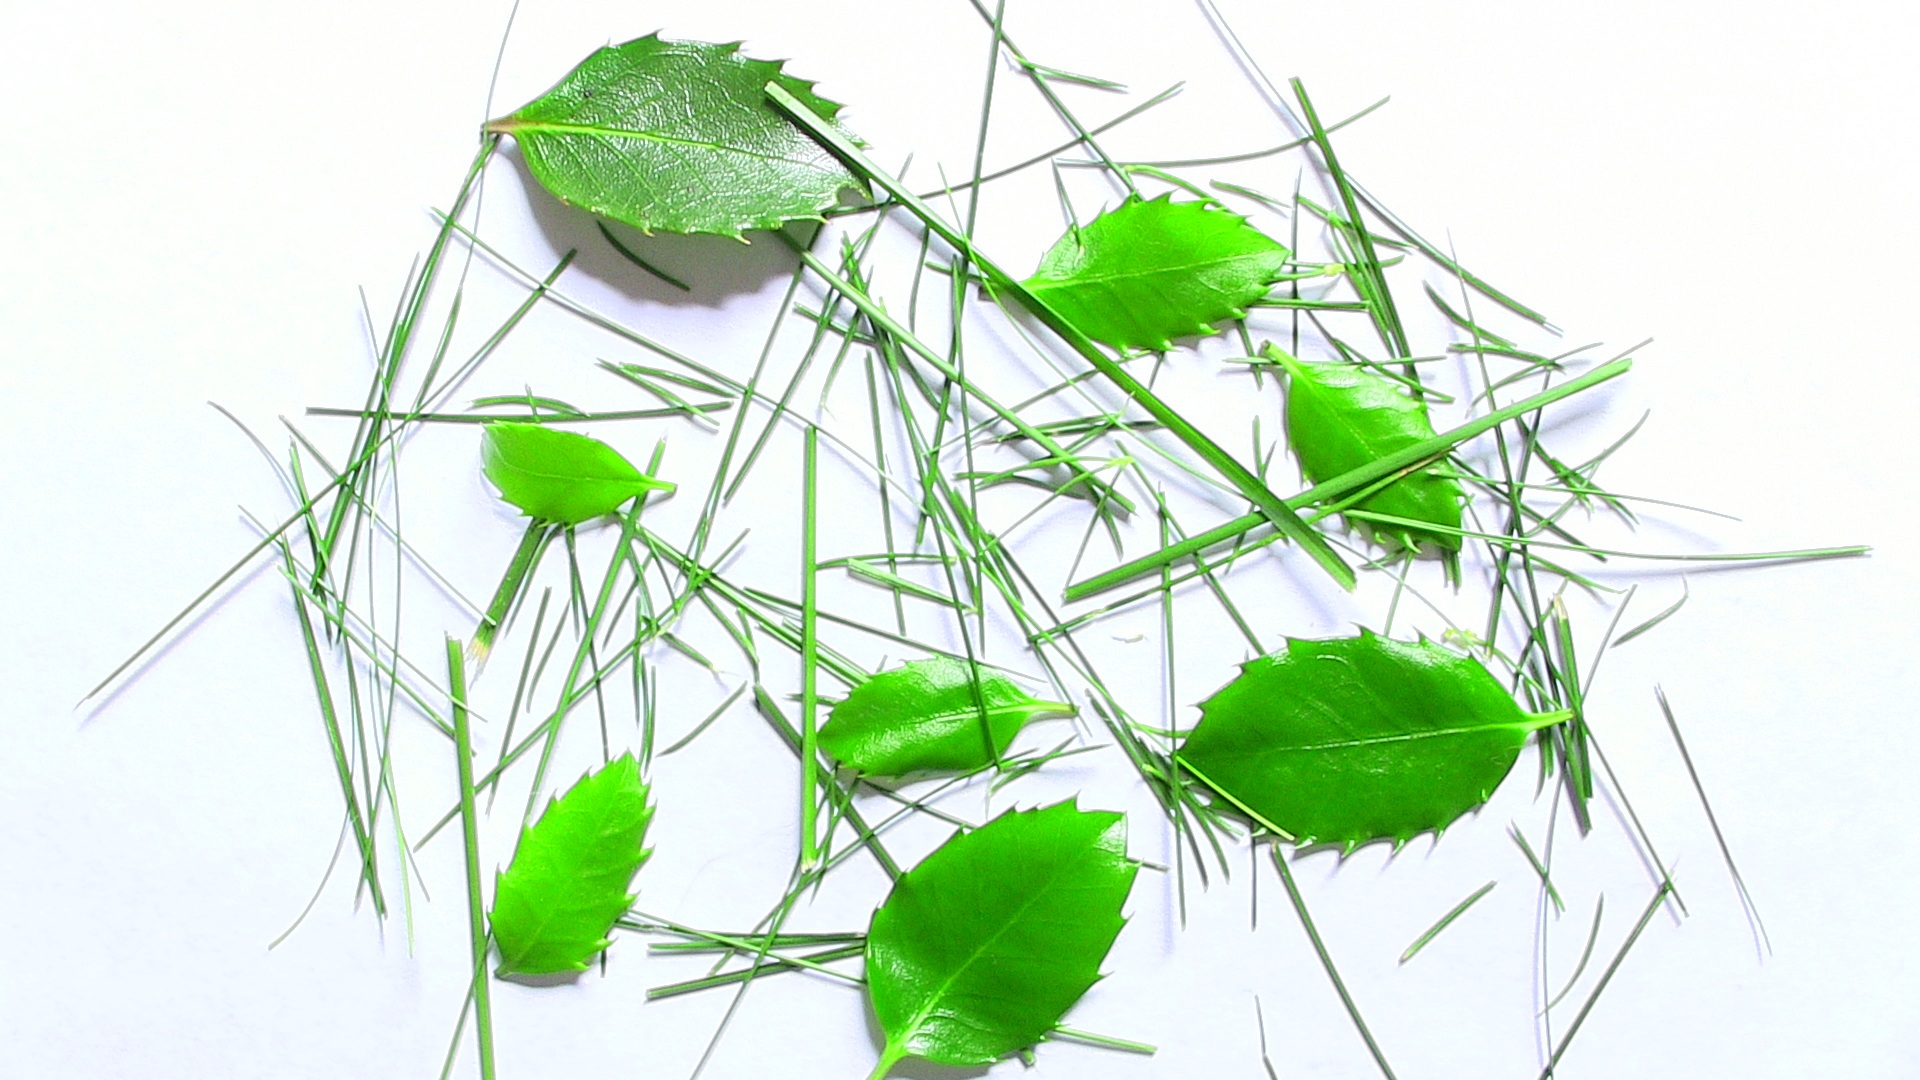
grass, branch, plant, leaf, flower, isolated, green, produce, twig, leaves, flowering plant, grass family, land plant